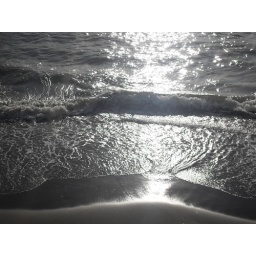
white light in the water